Constitutional Court of Thailand

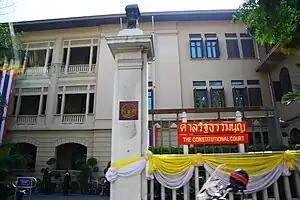
Former seat of the court at Lord Rattanathibet's Mansion on Chak Phet Road, Phra Nakhon District, Bangkok.

The creation of the Constitutional Court was the subject of much debate during the 1996–1997 drafting of the 1997 Constitution of Thailand. Senior judges opposed the concept on the grounds that constitutional and judicial review should remain a prerogative of the Supreme Court and that a Constitutional Court would create a fourth branch of government more powerful than the judiciary, legislature, or executive. Judges stated their fear over political interference in the selection and impeachment of judges. The Constitution Drafting Assembly (CDA) eventually made several concessions regarding the composition and powers of the court.